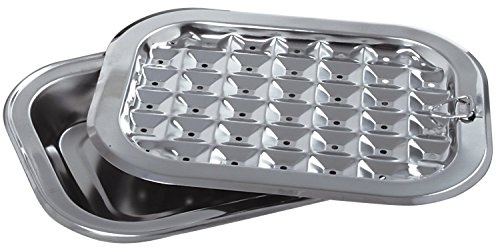
Norpro Broil/Roast Pan Set, 12 inches, One Color
This two-piece stainless steel broiler pan with perforated top allows grease to drain off, while you cook, for healthier results. Constructed of stainless steel for strength and durability. Best foods to broil are rib and loin cuts of meat, boneless chicken, fish, shellfish, vegetables, and breads. The thicker the food item, the lower your oven rack should be. Hand washing recommended. Item Number: 273 Dimensions: 12.1 x 9.1 x 1.9 inches Weight: 1.45 lb Norpro is consistently at the forefront of product innovation. Traveling worldwide to study trends enables us to create cutting edge products and introduce our customers to the latest technologies and industry innovations. Our products reflect the utmost in quality and are manufactured with superior materials and craftsmanship. Norpro is a solid company filled with energetic, passionate people who are eager to meet your needs and serve you well. Everything we do is about offering our customers quality products, quality service, and a quality experience.
Brand: Norpro
Category: Home & Garden > Kitchen & Dining > Cookware & Bakeware > Bakeware > Broiling Pans